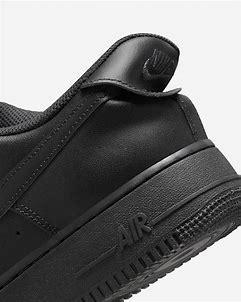
Brand: Nike
Model: Force 1 Easyon